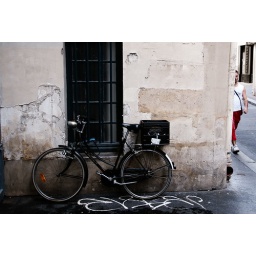
Man in red, bike and street corner